Armand Niquille

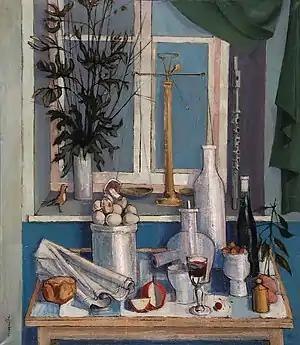
Armand Niquille, "Still life with Scales", n.d., oil on canvas, 100x86 cm, PP

The other path of Niquille's pictorial creation, "nocturnal" paintings, depict mystical allegories, personal reflection on the mysteries of Faith, occasionally inspired by Christian literature. These canvases approach abstraction and often have commentaries by the painter written on their back, which are part of the works themselves.